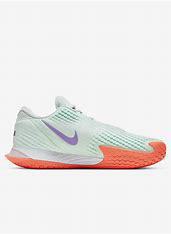
Brand: Nike
Model: Court Air Zoom Vapor Cage 4